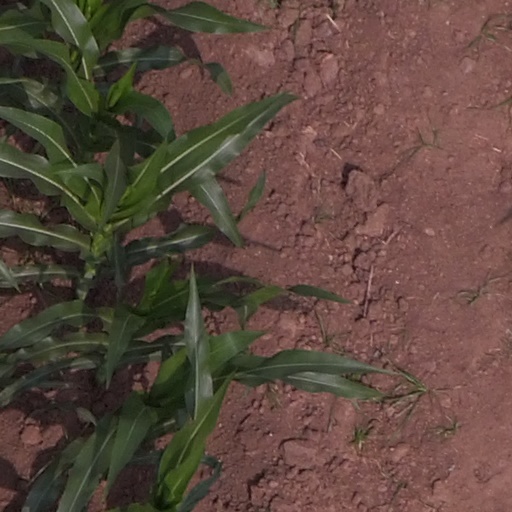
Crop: maize; corn